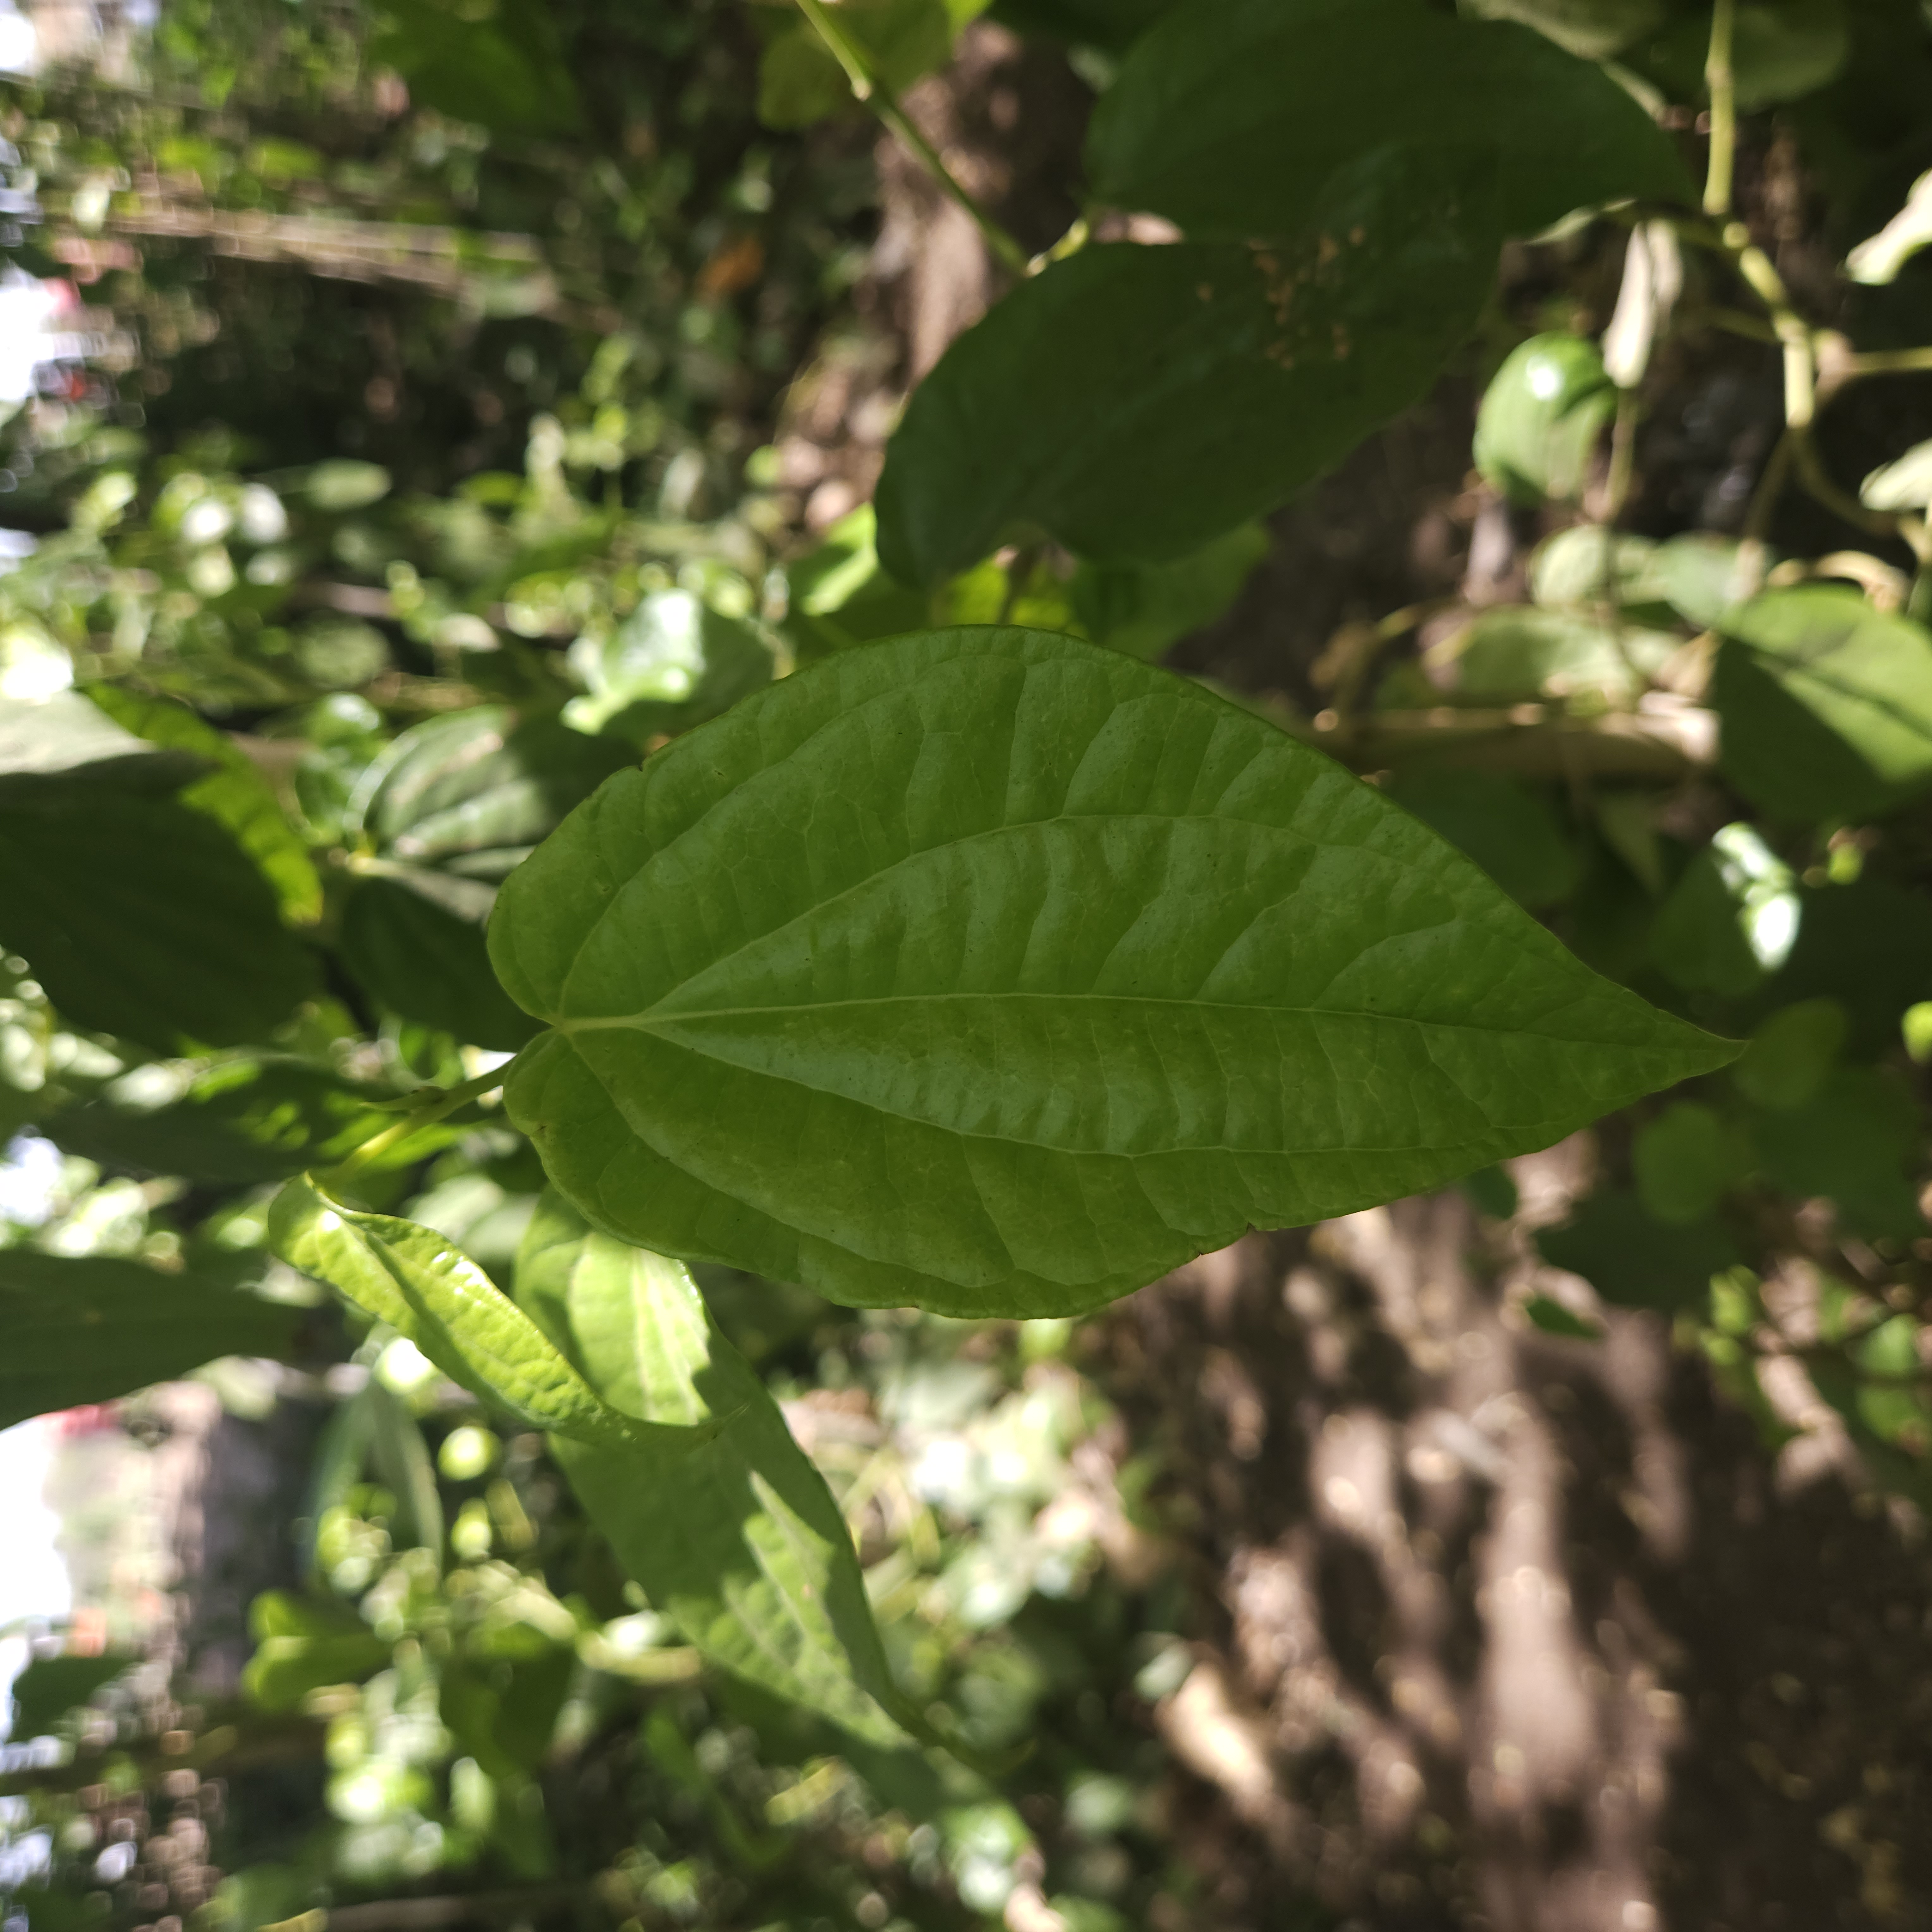
Label: Healthy